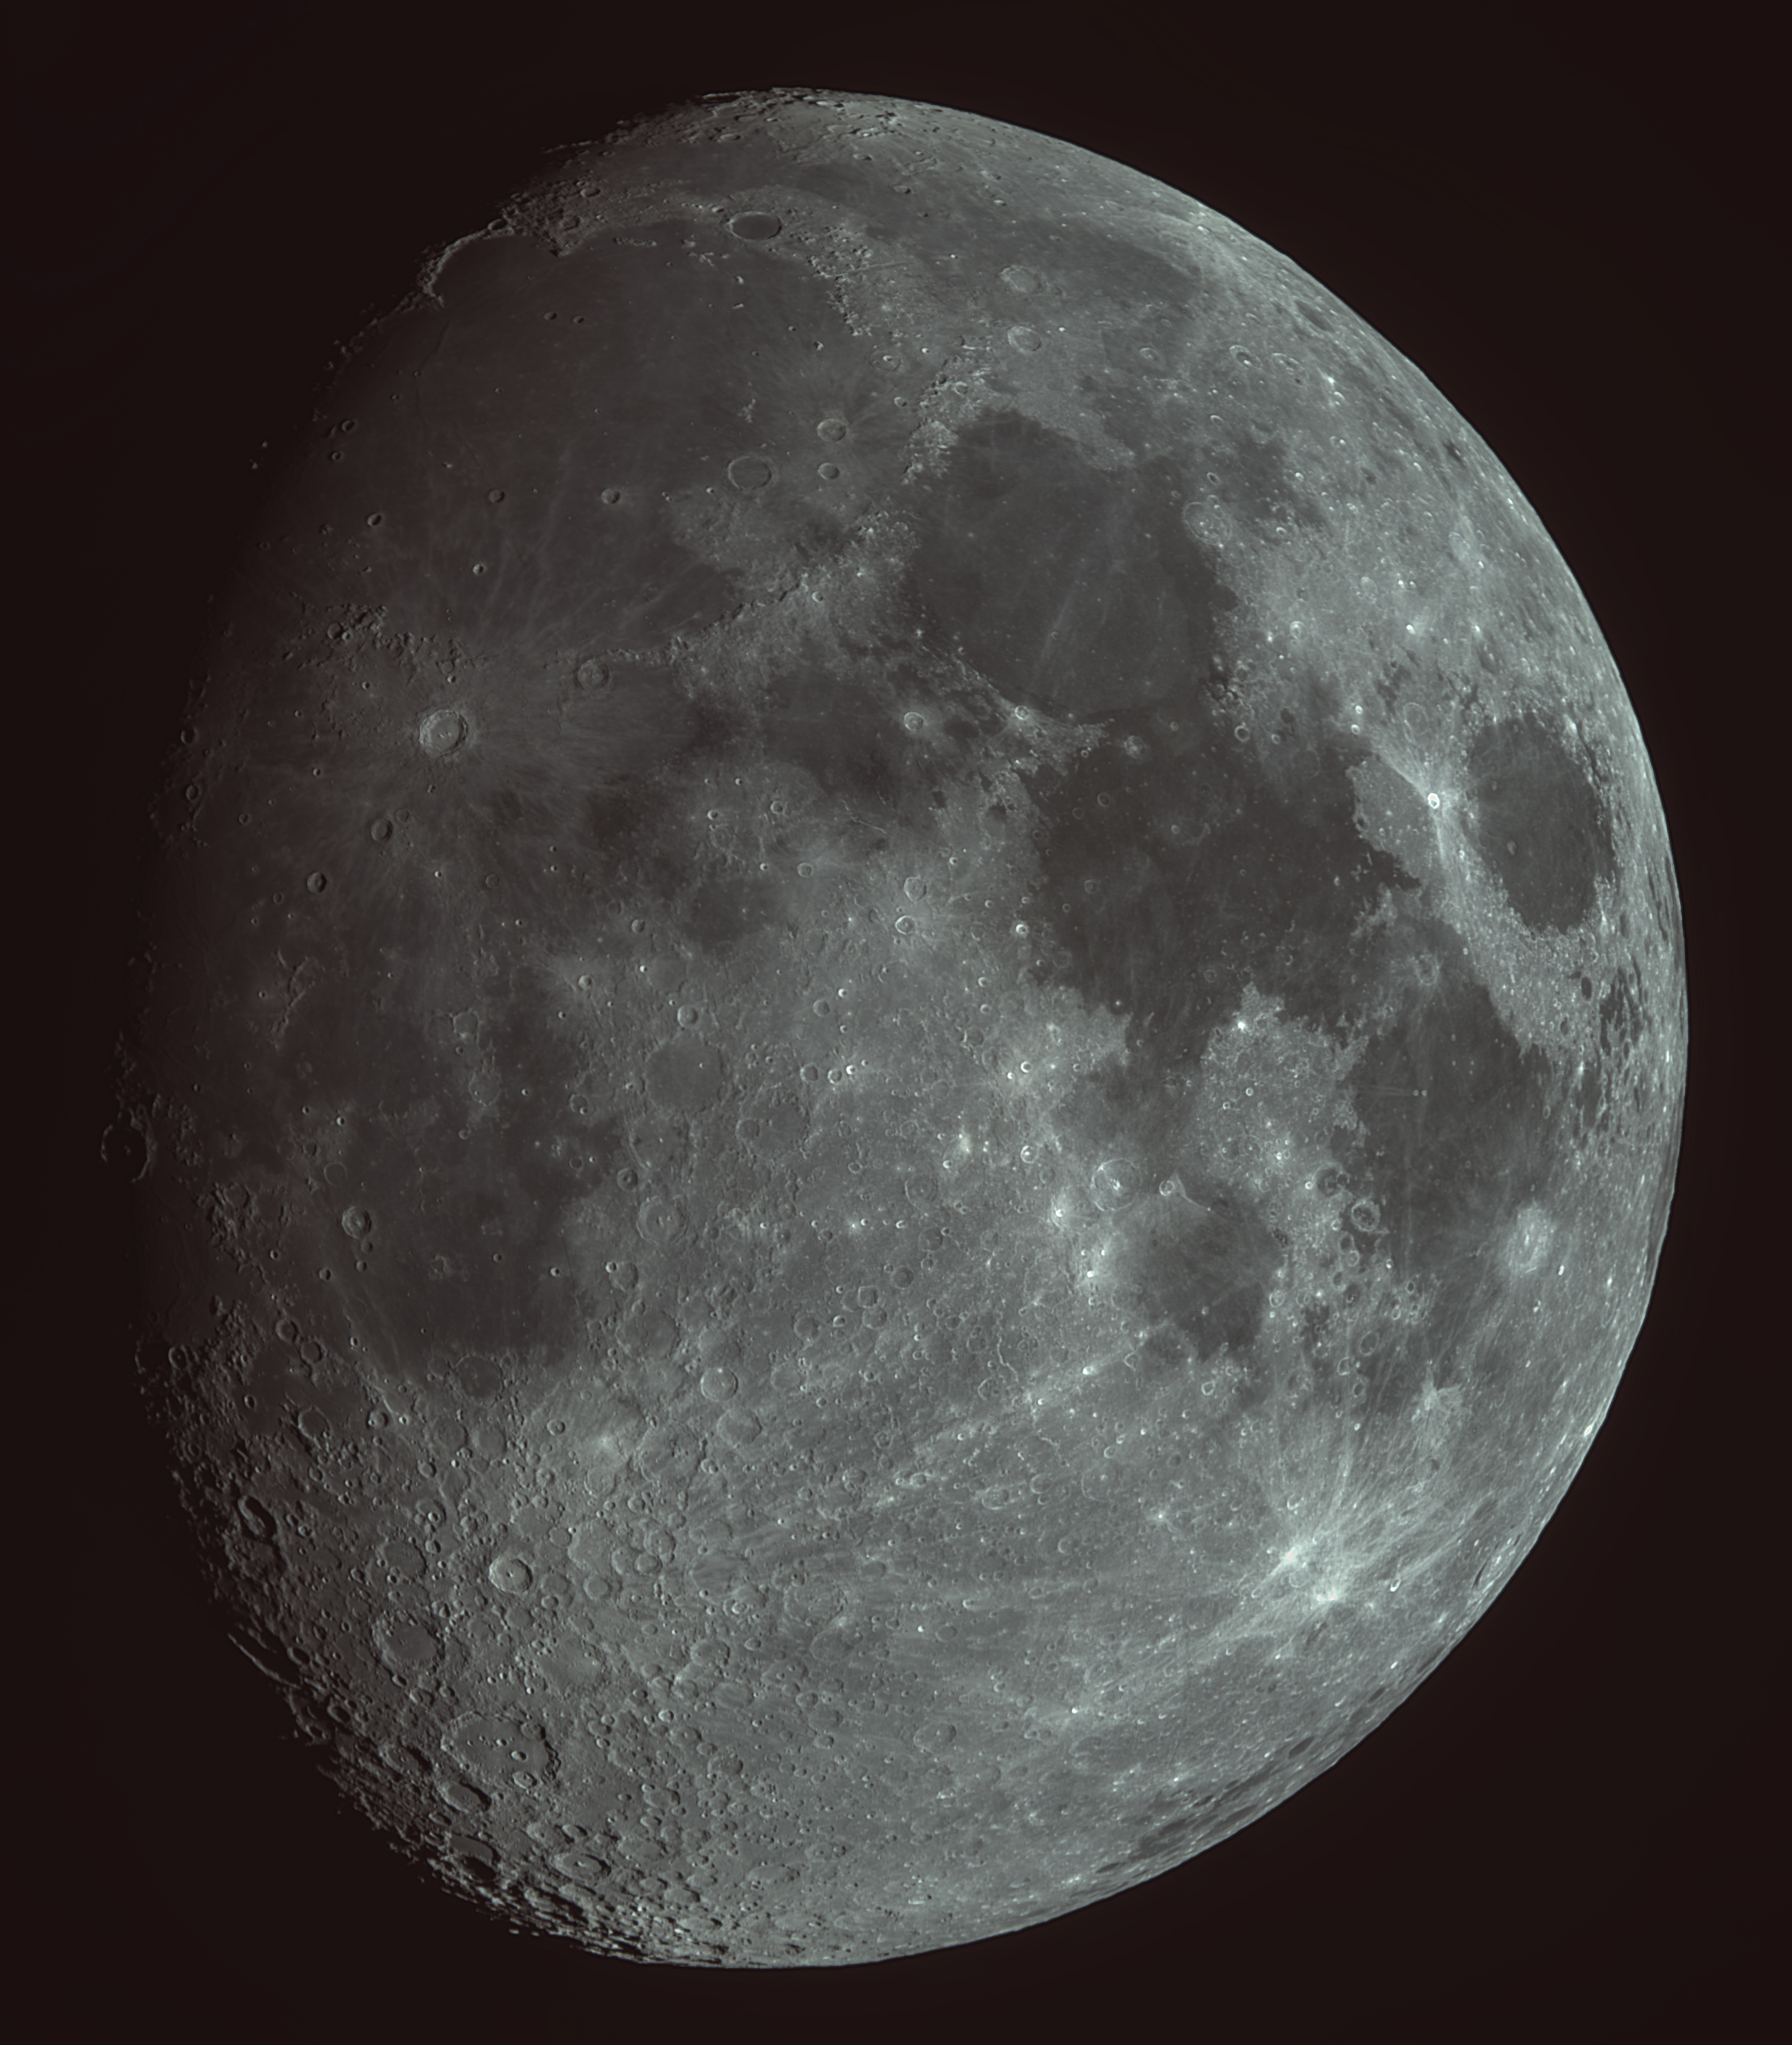
moon, astronomical object, celestial event, atmospheric phenomenon, sphere, black and white, atmosphere, monochrome photography, astronomy, monochrome, full moon, midnight, darkness, sky, stock photography, space, event, night, circle, lunar eclipse, universe, outer space, symmetry